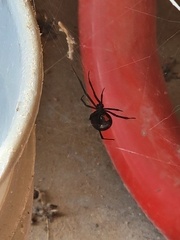
Species: Lactrodectus_hesperus